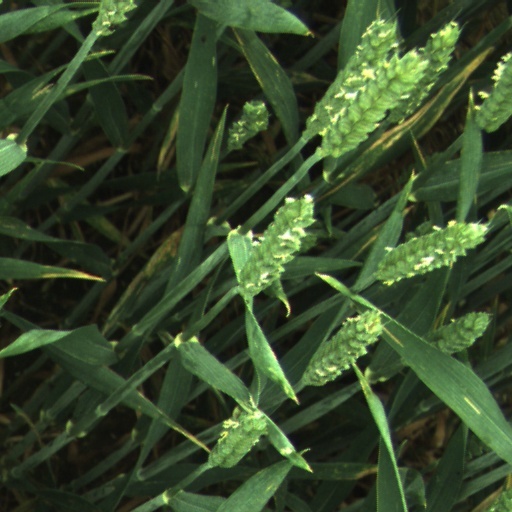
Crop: wheat